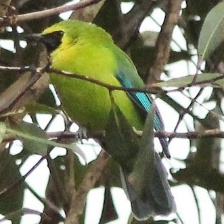
Species: BORNEAN LEAFBIRD
Scientific name: CHLOROPSIS KINABALUENSIS